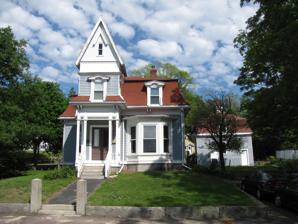
Building: E. A. Durgin House
Country: United States of America
Year built: 1870
Historic house in Massachusetts, United States United States historic place E. A. Durgin House U.S. National Register of Historic Places E. A. Durgin House Show map of Massachusetts Show map of the United States Location 113 Summer St., Stoneham, Massachusetts Coordinates 42°28′42″N 71°5′40″W / 42.47833°N 71.09444°W / 42.47833; -71.09444 Built 1870 Architectural style Second Empire MPS Stoneham MRA NRHP reference No. 84002572 Added to NRHP April 13, 1984 The E. A. Durgin House is a historic house at 113 Summer Street in Stoneham, Massachusetts .  The two-story wood-frame Second Empire style house was built c. 1870 for E. A. Durgin, a local shoe dealer, and is one of Stoneham's most elaborately styled 19th century houses.  Its main feature is a square tower with a steeply pitched gable roof that stands over the entrance.  The gable of the tower is clad in scalloped wood shingles, and includes a small window that is topped by its own gable.  The house has a typical mansard roof, although the original slate has been replaced with asphalt shingling, with a cornice that is decorated with dentil molding and studded by paired brackets. The house was listed on the National Register of Historic Places in 1984. See also National Register of Historic Places listings in Stoneham, Massachusetts National Register of Historic Places listings in Middlesex County, Massachusetts References